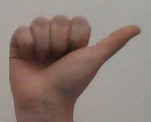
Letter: dhad